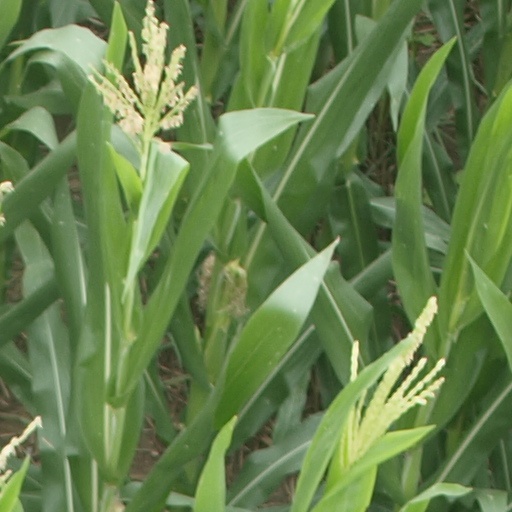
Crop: maize; corn